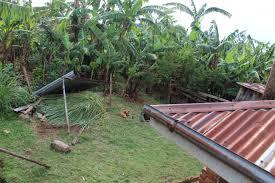
Mengi ya kijani, mabati, miti, mawe, mimea iliyoko kwenye shamba, ambayo yaoaonekana kubwa ni ndizi lakini na bado haijaiva.